Lake Bardwell

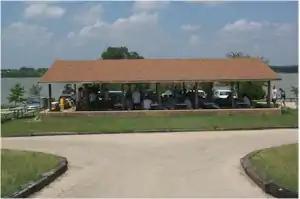
The venue for hire when going group camping in Waxahachie Creek Park at Lake Bardwell

Lake Bardwell has three parks that offer developed camping: High View Park, Mott Park, and Waxahachie Creek Park.